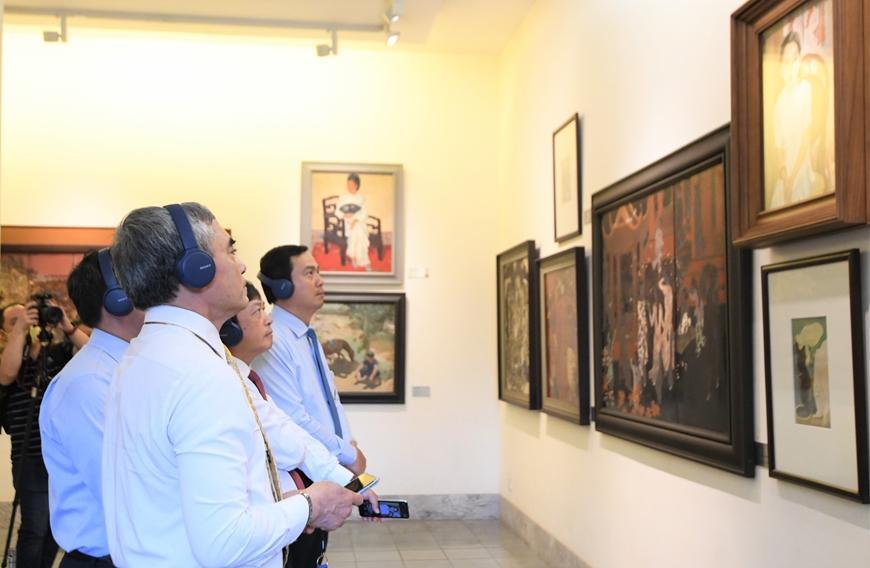
những người đàn ông đang quan sát những bức tranh được treo trên tường